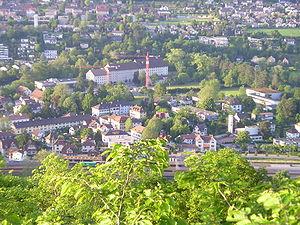
Turgi est une commune suisse du canton d'Argovie, située dans le district de Baden.